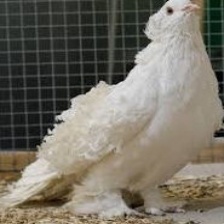
Species: FRILL BACK PIGEON
Scientific name: COLUMBA LIVIA DOMESTICA